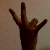
The image shows a hand gesture representing the number 7 in Indian Sign Language.